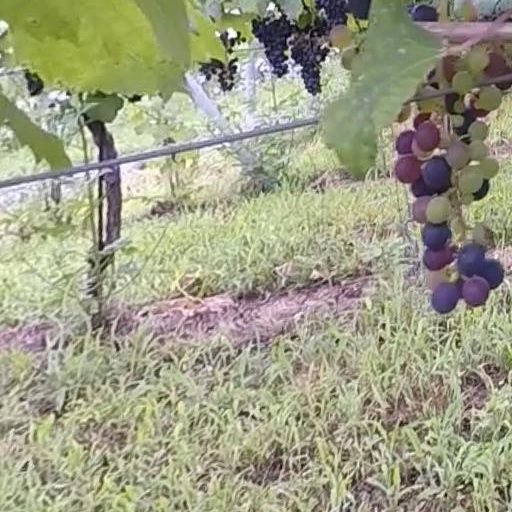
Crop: grape